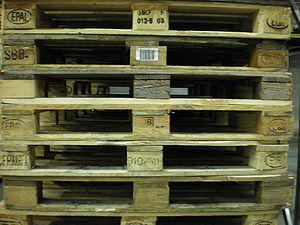
Pile de fausses «